Roar (song)

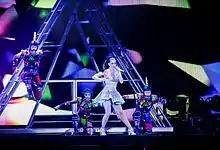
Perry performing "Roar" in Berlin

On September 16, 2013, the song was unexpectedly used during player introductions by the Cincinnati Bengals in their home opener against the rival Pittsburgh Steelers on "Monday Night Football", to tie in the song's jungle theme with the team's nickname. Throughout the game, the song was also played sporadically during game breaks. Although the Bengals won the game 20–10, the song drew much criticism by Bengals fans and even some of the team's players. One Bengals fan even told the "Wall Street Journal" that Steeler fans sitting near him were laughing at the Bengals fans throughout the game; the Steelers themselves have used the Styx song "Renegade" frequently at Heinz Field since 2001. Four days after the game, the team publicly apologized, announcing that while the song would not be nixed from Paul Brown Stadium's playlist completely, the team would use a hard rock or classic rock song for player introductions moving forward.